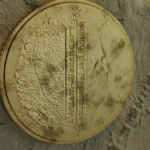
Coin value: 50cents
Country: nl
Edition: 50cen